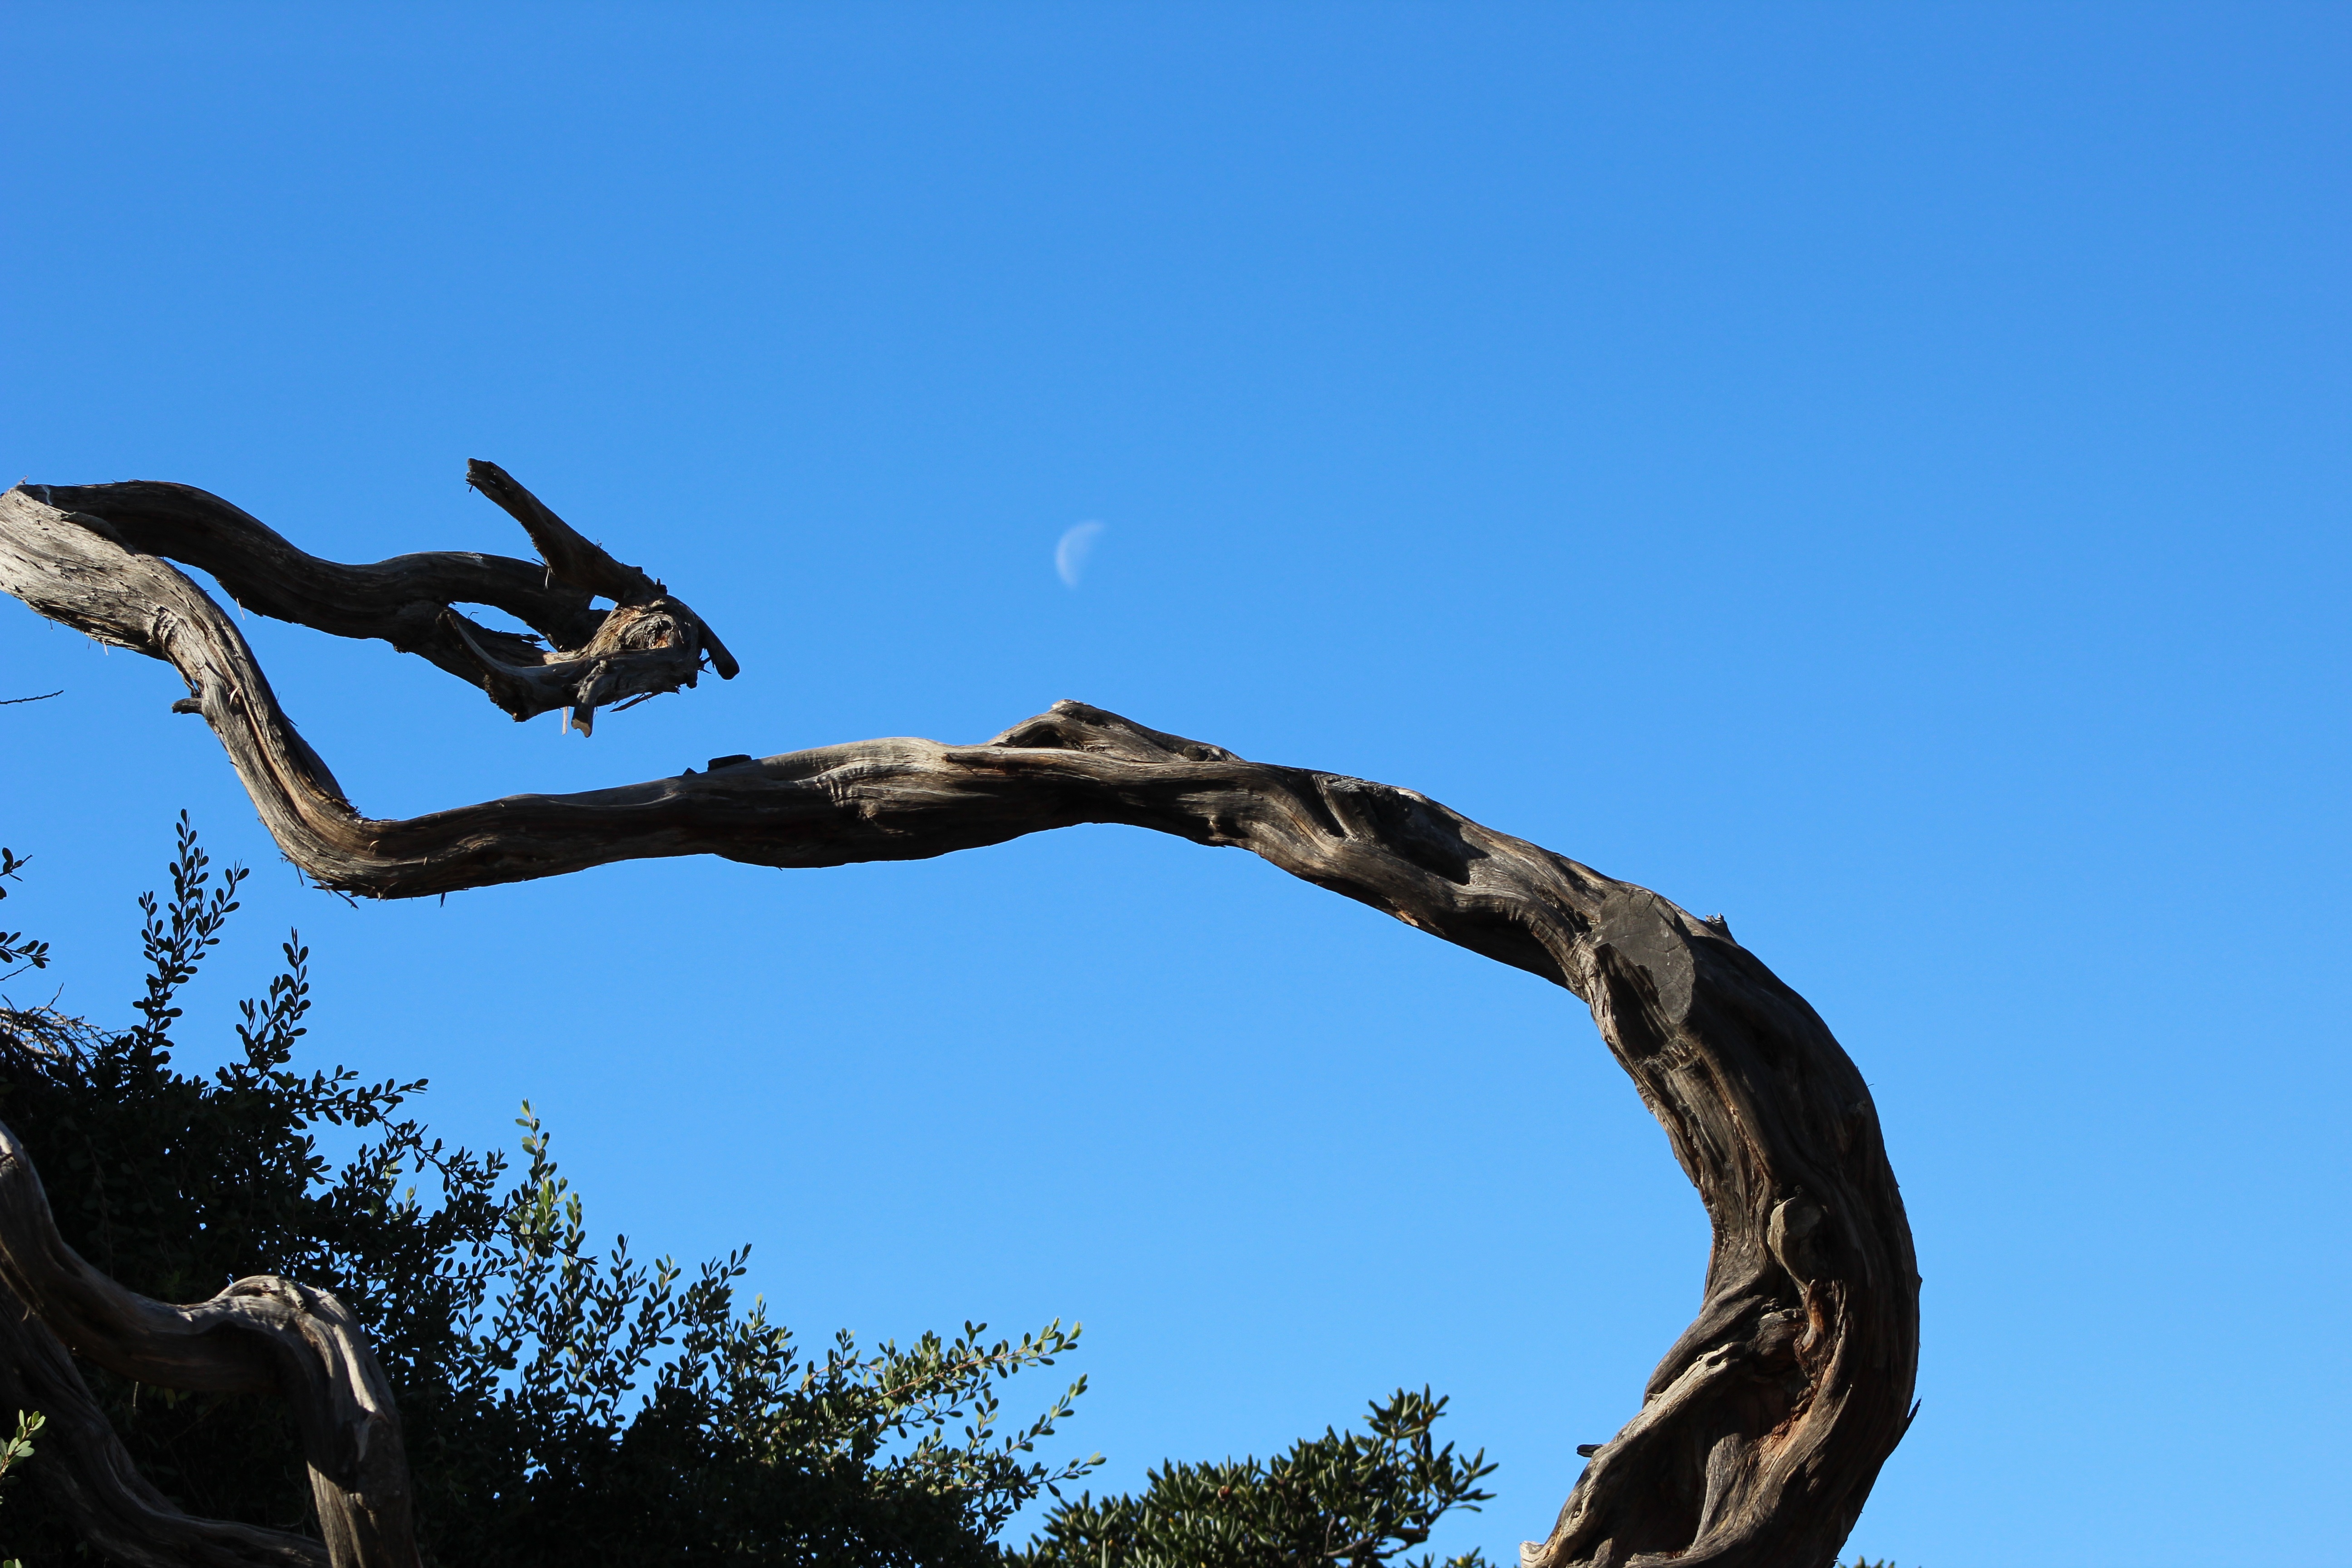
tree, branch, bird, sky, statue, eagle, blue, moon, sculpture